Question: Please indicate a possible affordance area of hold_knife that can be used for holding
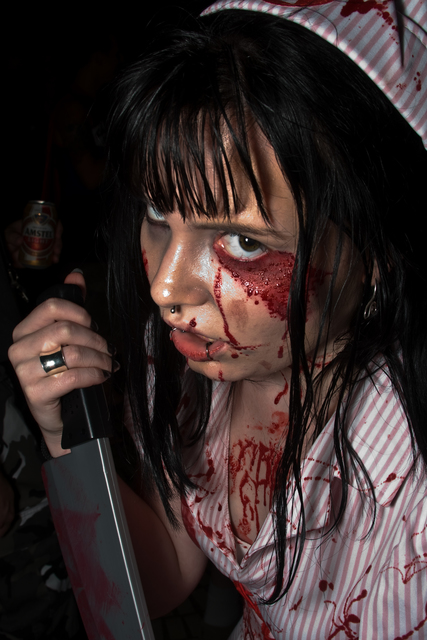
Answer: [21.738, 263.154, 89.595, 450.297]